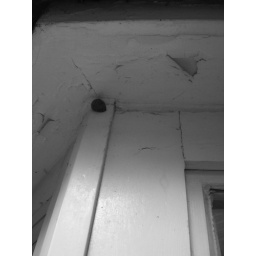
Took a couple of pictures in black and white outside :) Snails everywhere :)